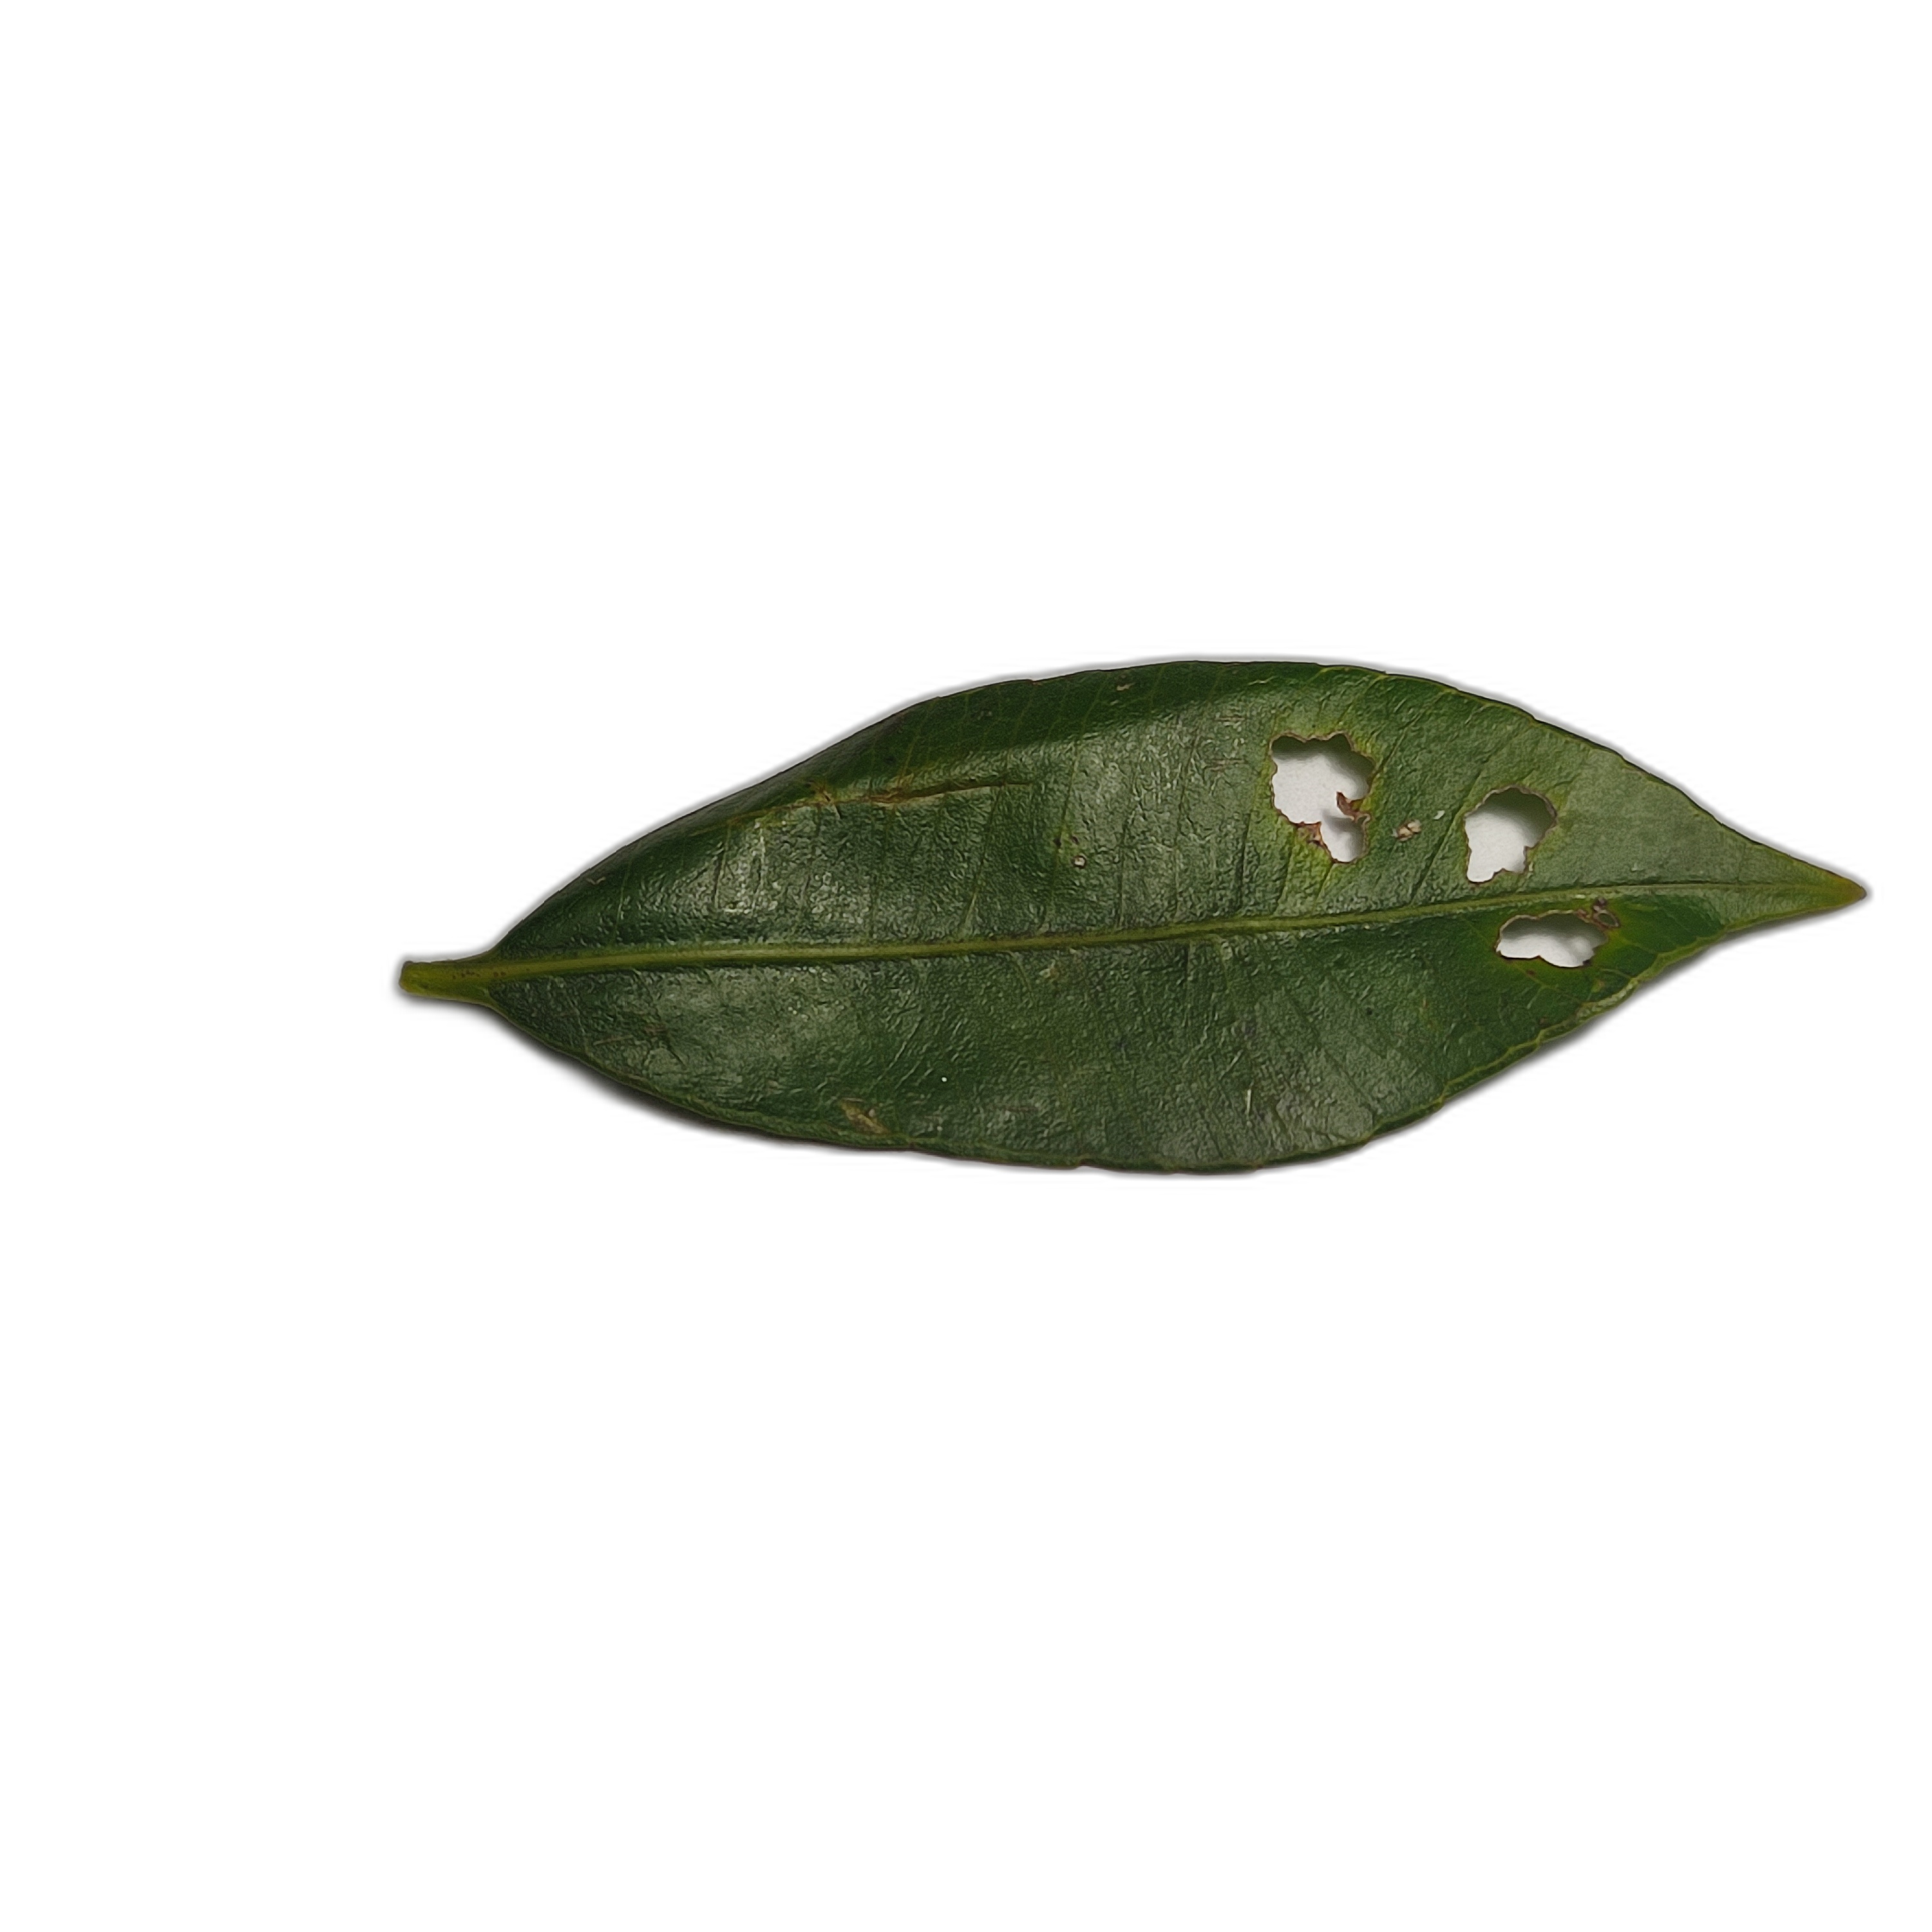
Label: not_healthy